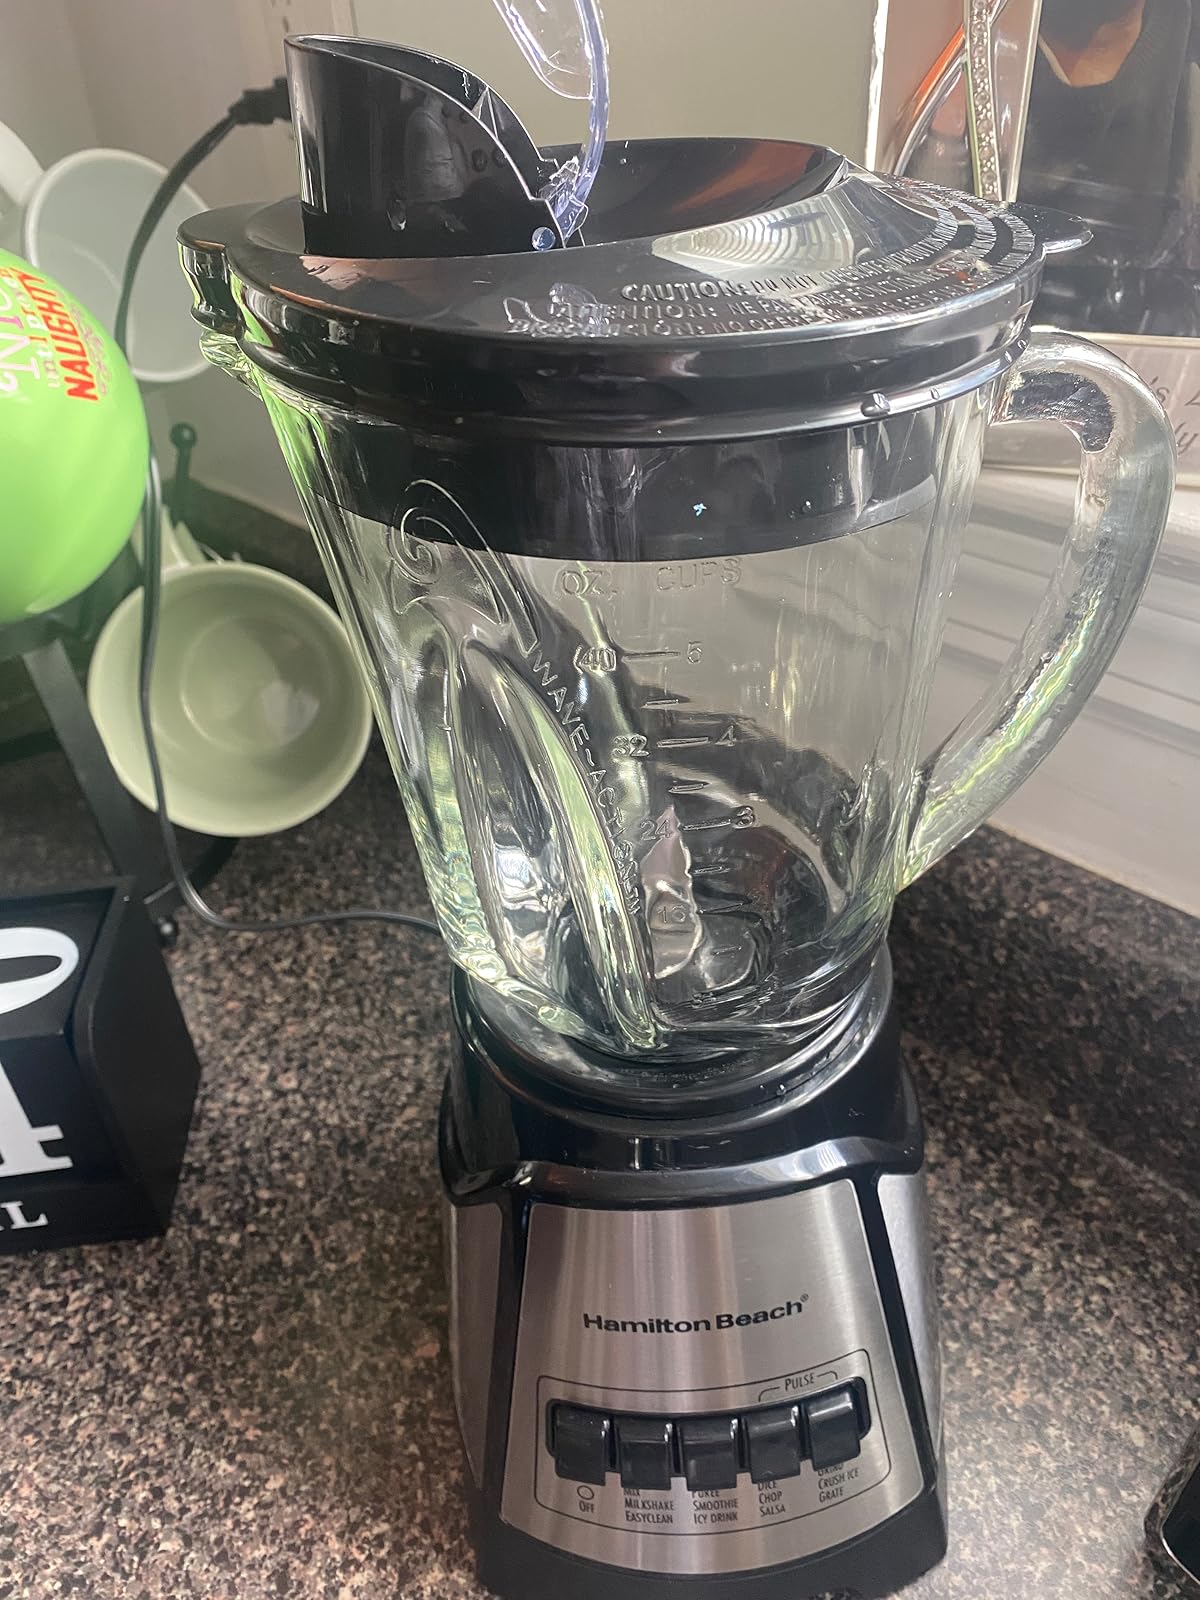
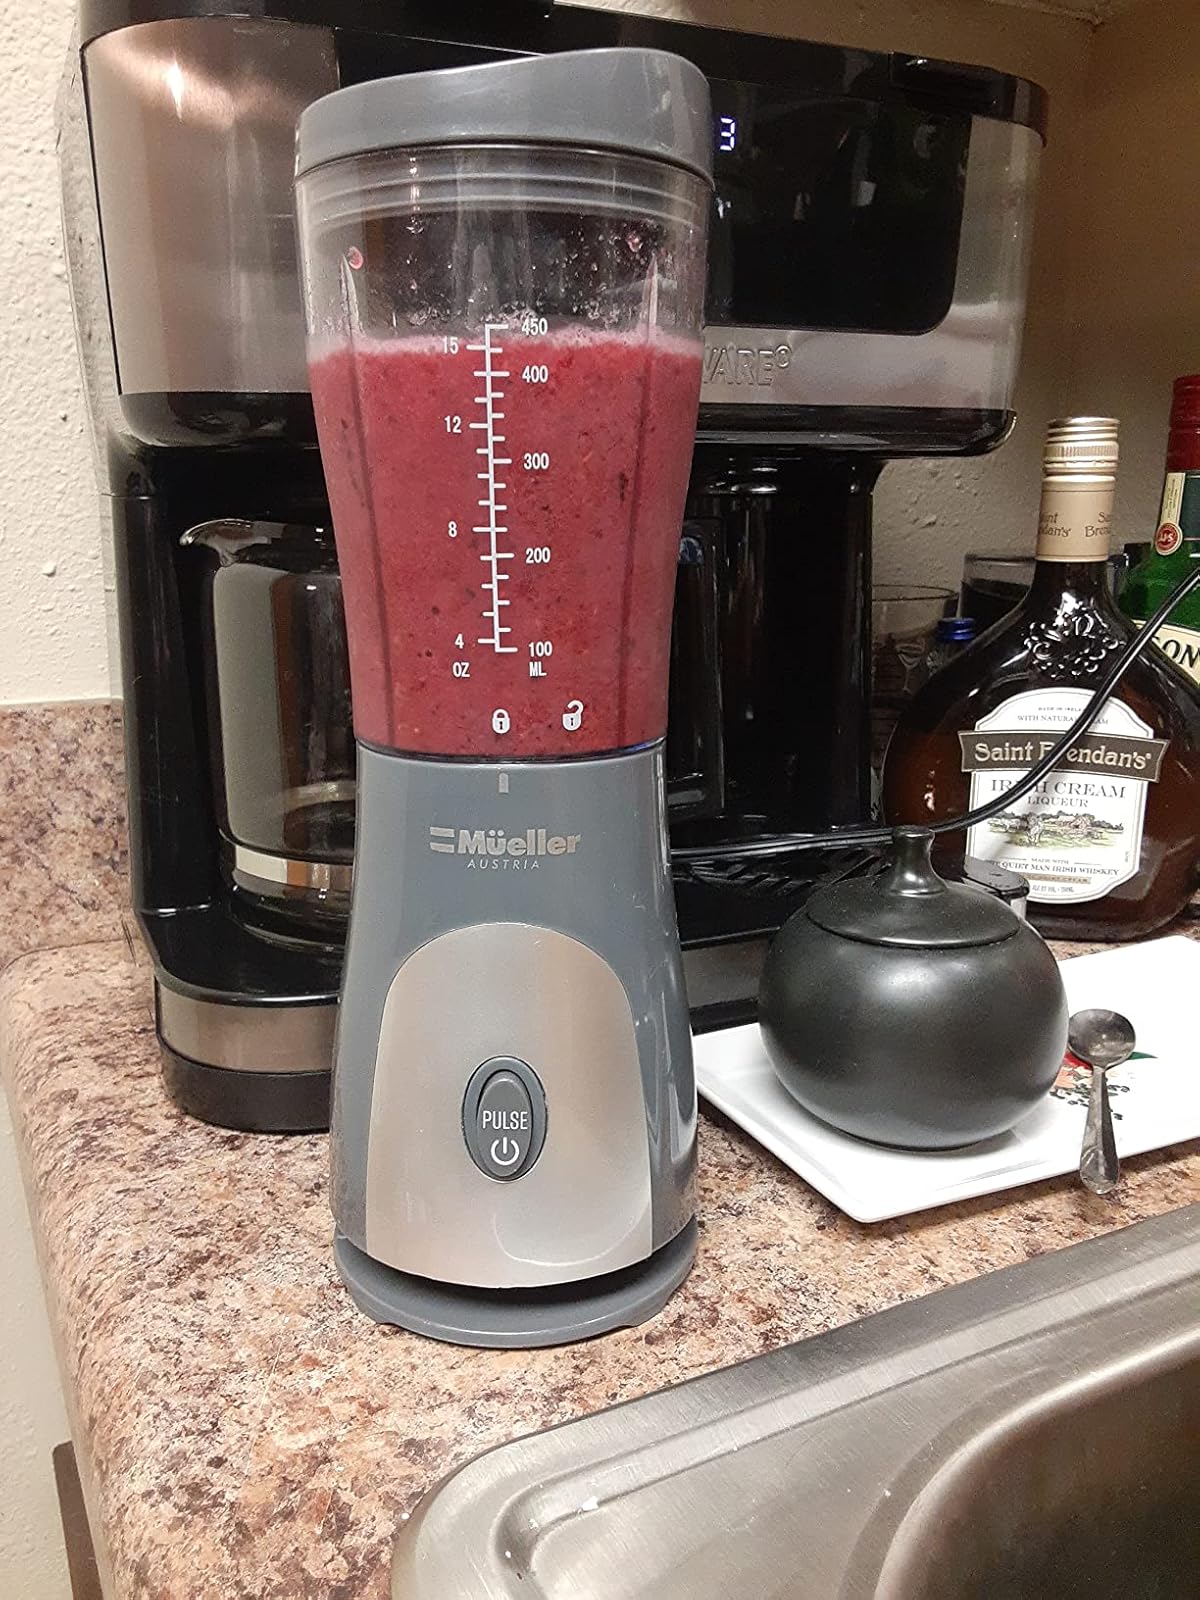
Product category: items_blender
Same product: no